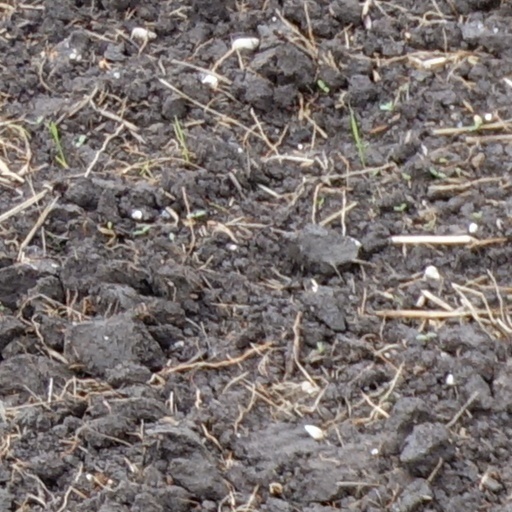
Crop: wheat